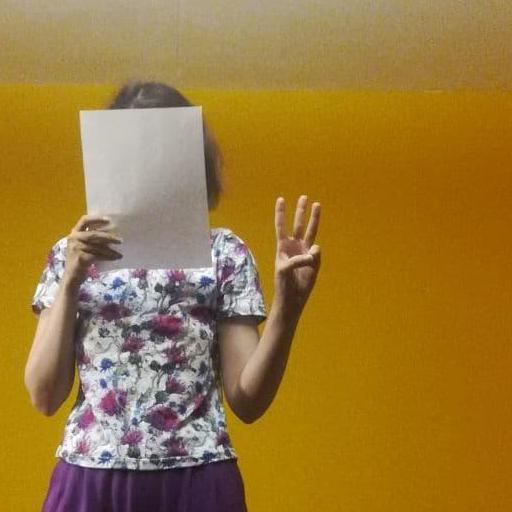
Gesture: three